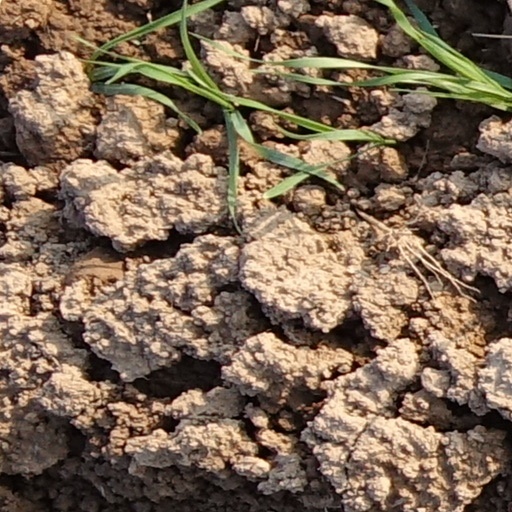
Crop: wheat